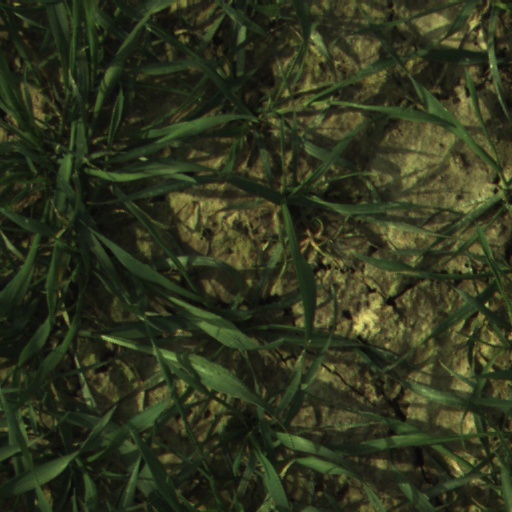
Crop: wheat